Brachiosauridae

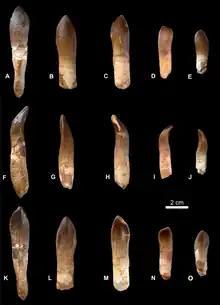
Typical brachiosaurid teeth, i.c. those of "Vouivria"

In addition, the characteristic long necks of brachiosaurids are distinct from those of other long-necked dinosaur taxa. They possessed a narrow neck composed of twelve to thirteen extremely long cervical vertebrae that was laterally inflexible and dorsoventrally, vertically, flexible. This meant that brachiosaurids could angle their necks up and lift their heads, enabling them to graze from treetops up to a height of about fourteen meters. It has been argued that other sauropods lacked this dorsoventral flexibility and that their necks stretched outwards in front of them instead of upwards. Brachiosaurids have more often been found in the conifer-rich sites, like the Tendaguru, than in the Morrison deposits, suggesting that their fitness was increased by the presence of taller conifer food sources.